Work People's College

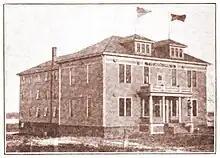
Work People's College as it appeared in 1913. Note the parallel American and red flags flying over the building.

Work People's College was a radical labor college (a type of a folk high school governed by the worker's movement) established in Smithville (Duluth), then a suburb of Duluth, Minnesota, in 1907 by the Finnish Socialist Federation of the Socialist Party of America. School administrators and faculty were sympathetic to the syndicalist left wing of the Finnish labor movement and the institution came into the orbit of the Industrial Workers of the World during the 1914-1915 factional battle that split the Finnish Federation. The school ceased operation in 1941.